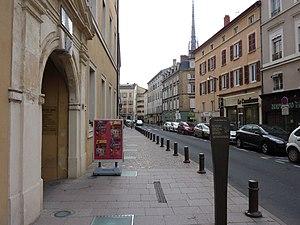
Rue de la Sous-Préfecture de Villefranche-sur-Saône.
La communauté d'agglomération de Villefranche-sur-Saône est une ancienne communauté d'agglomération française, située dans le département du Rhône en région Rhône-Alpes.
Villefranche-sur-Saône est une commune française, située dans le département du Rhône en région Auvergne-Rhône-Alpes.
La communauté d'agglomération Villefranche-Beaujolais-Saône est une structure intercommunale française, qui, depuis 2019, regroupe 18 communes de l'agglomération de Villefranche-sur-Saône situées dans les départements du Rhône et de l'Ain, en région Auvergne-Rhône-Alpes.